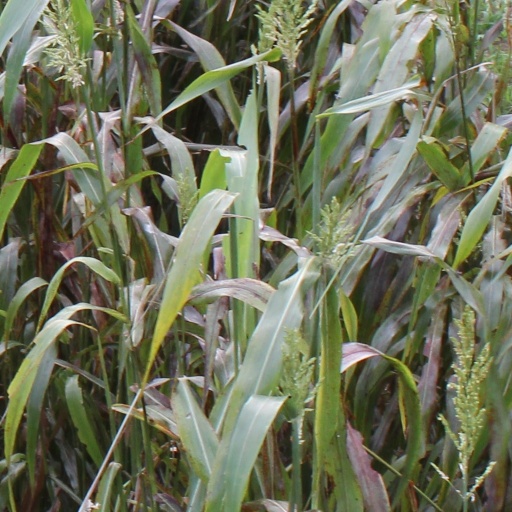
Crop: sorghum